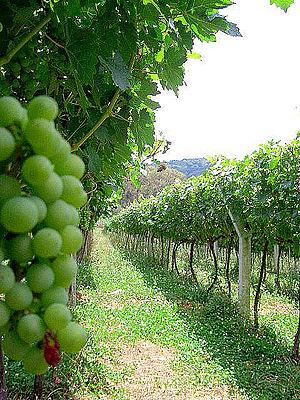
Rangs de vignes sur tuteurs en Y au Brésil
La viticulture au Brésil a été introduite au XVIIᵉ siècle avec l'arrivée des colons européens, portugais, italiens et allemands.